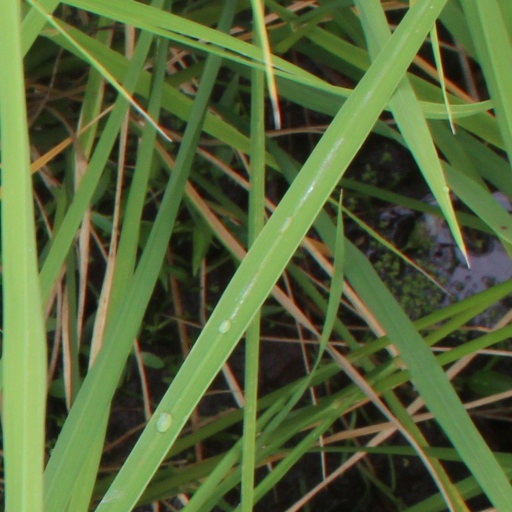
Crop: rice